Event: Nepal Earthquake
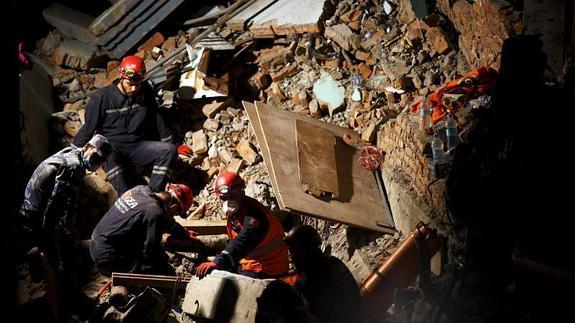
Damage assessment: damage